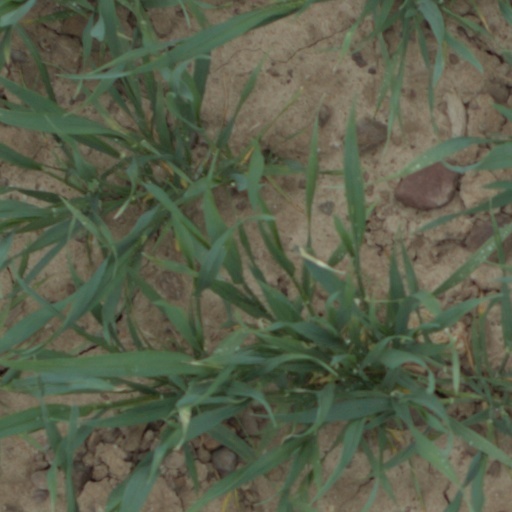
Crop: wheat